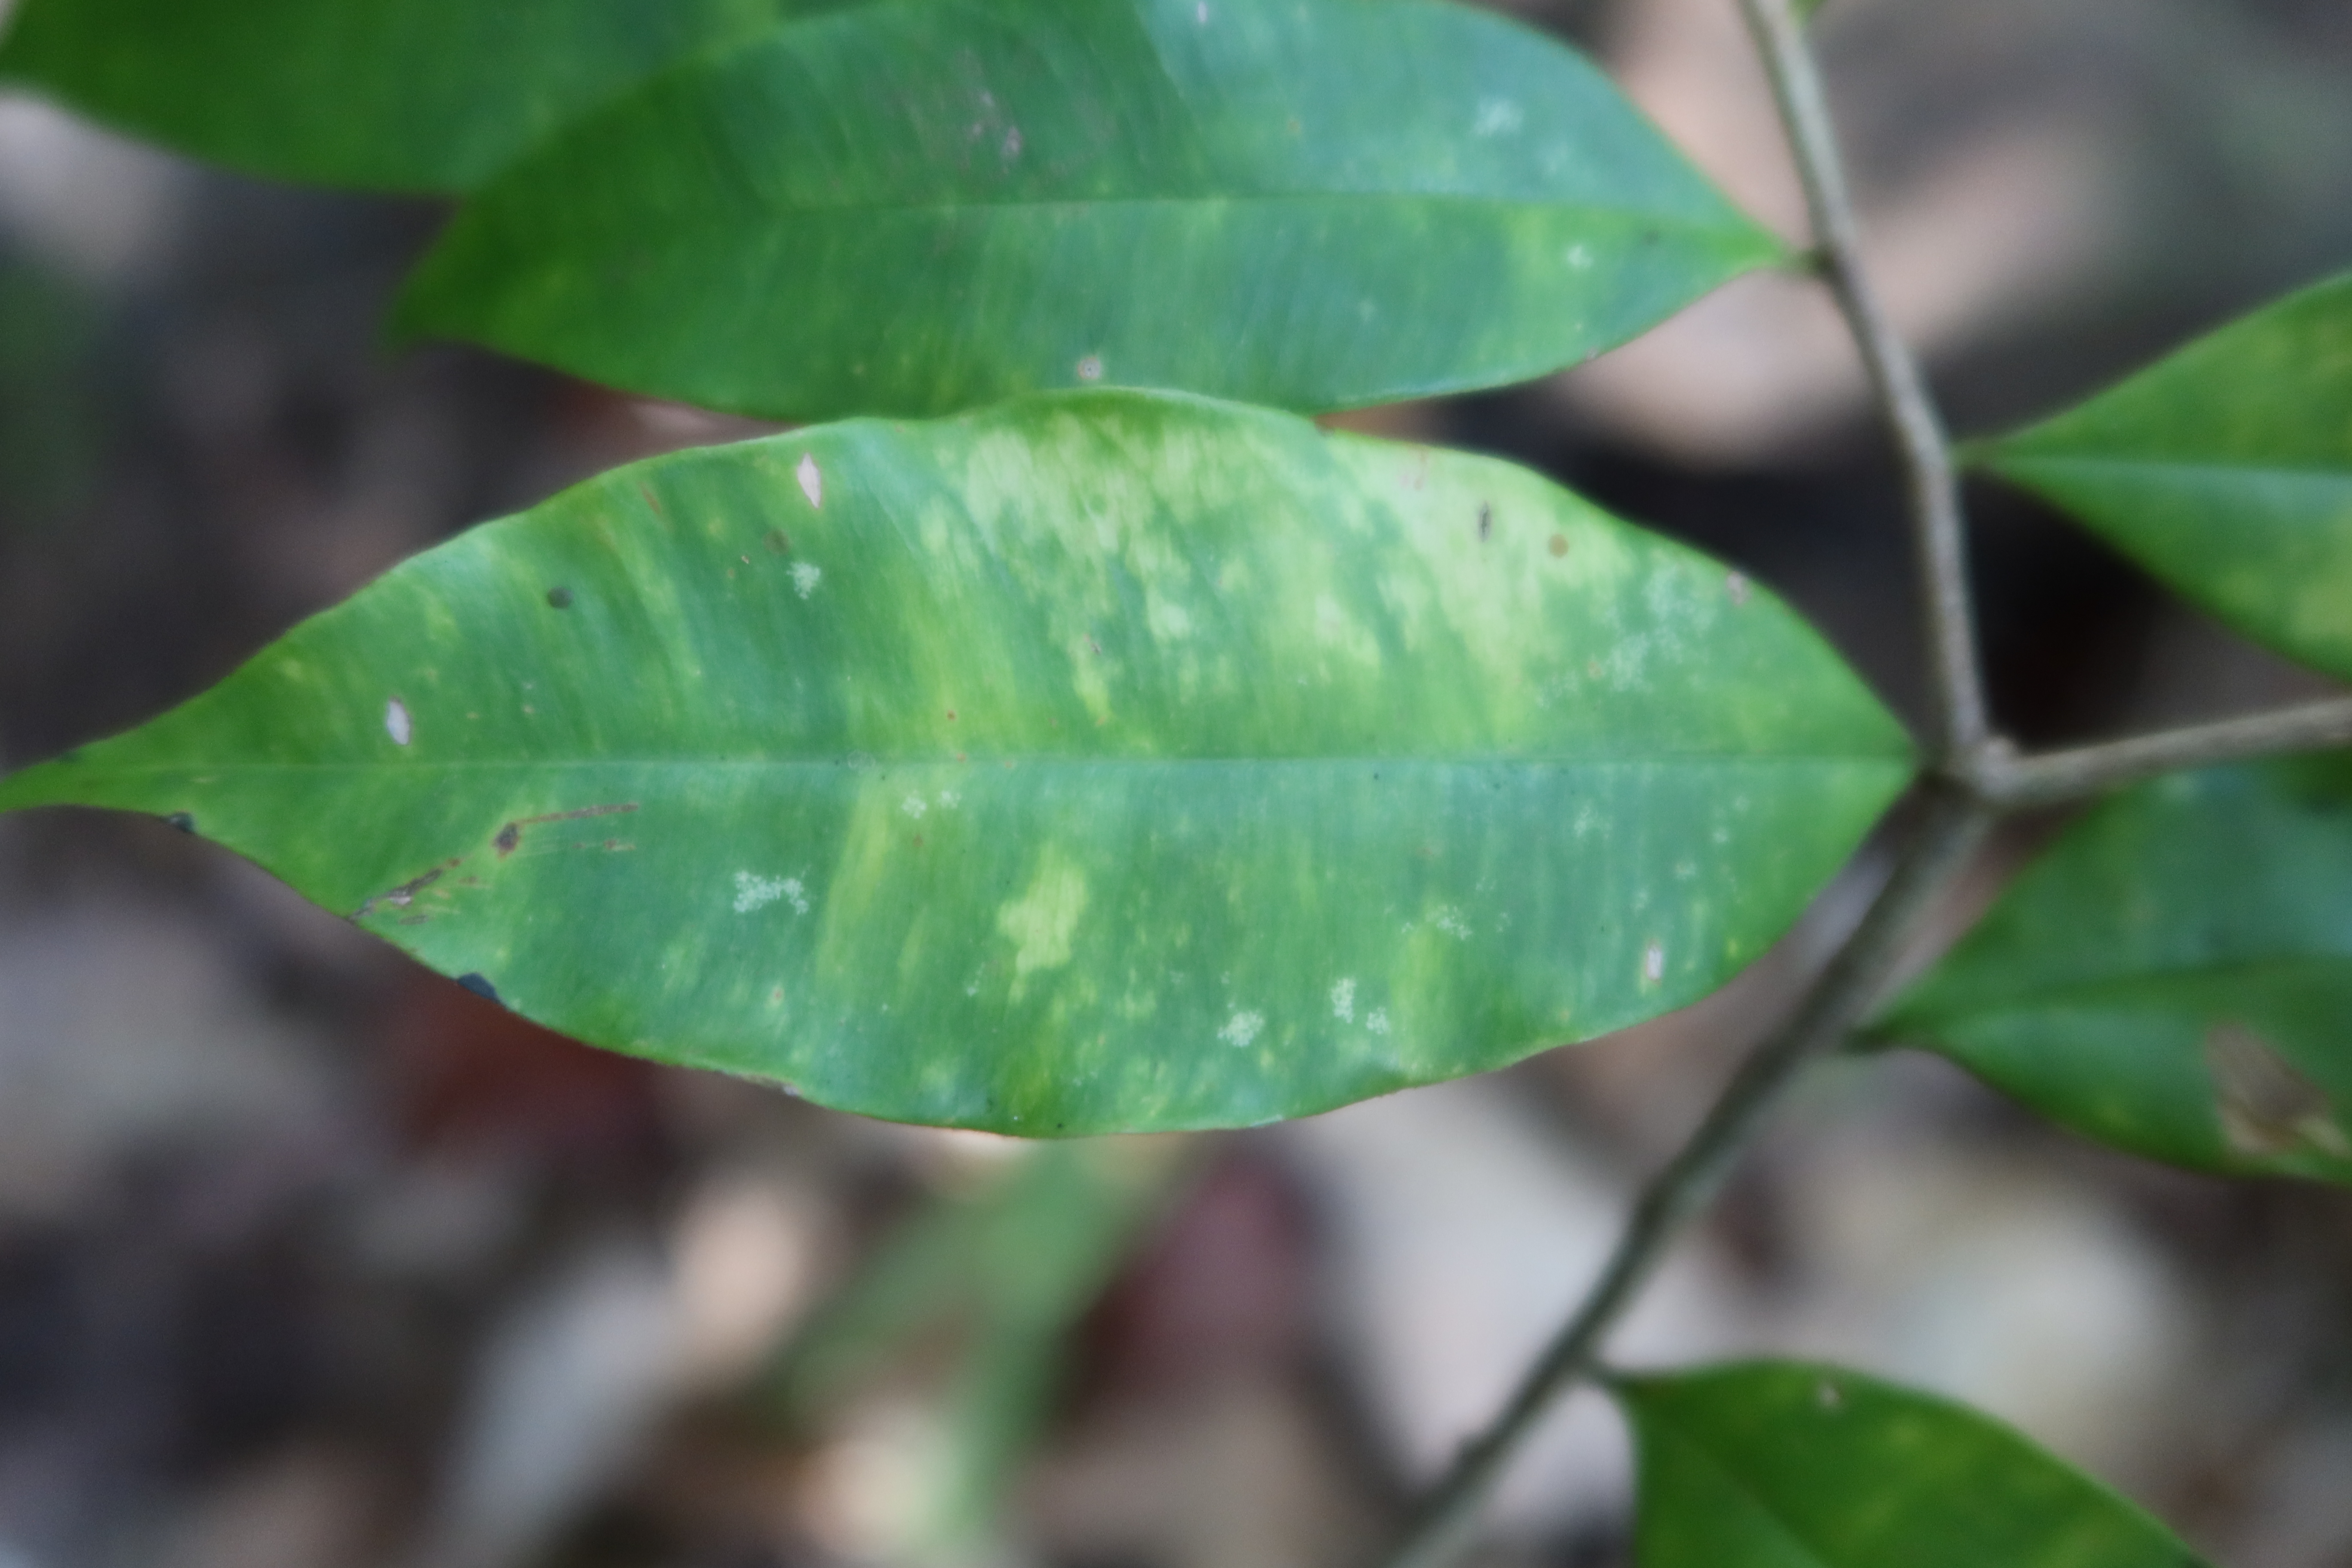
Label: Downy mildew